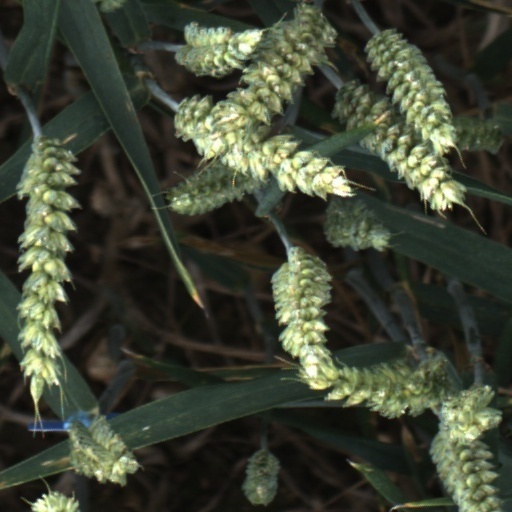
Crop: wheat